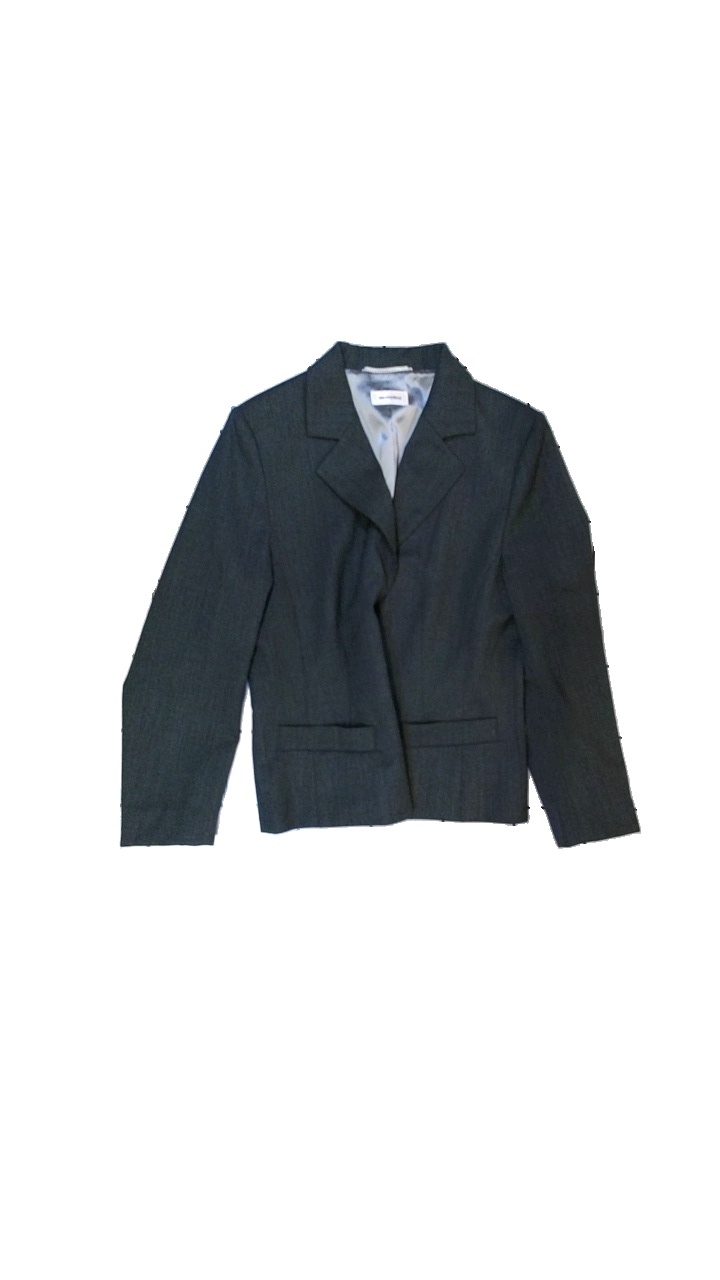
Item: Jacket (Ladies)
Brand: Westerlind
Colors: Grey
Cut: Regular
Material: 52% wool, 46% polyester, 2% elastane
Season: All
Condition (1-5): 3
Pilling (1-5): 4
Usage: Reuse
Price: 50-100